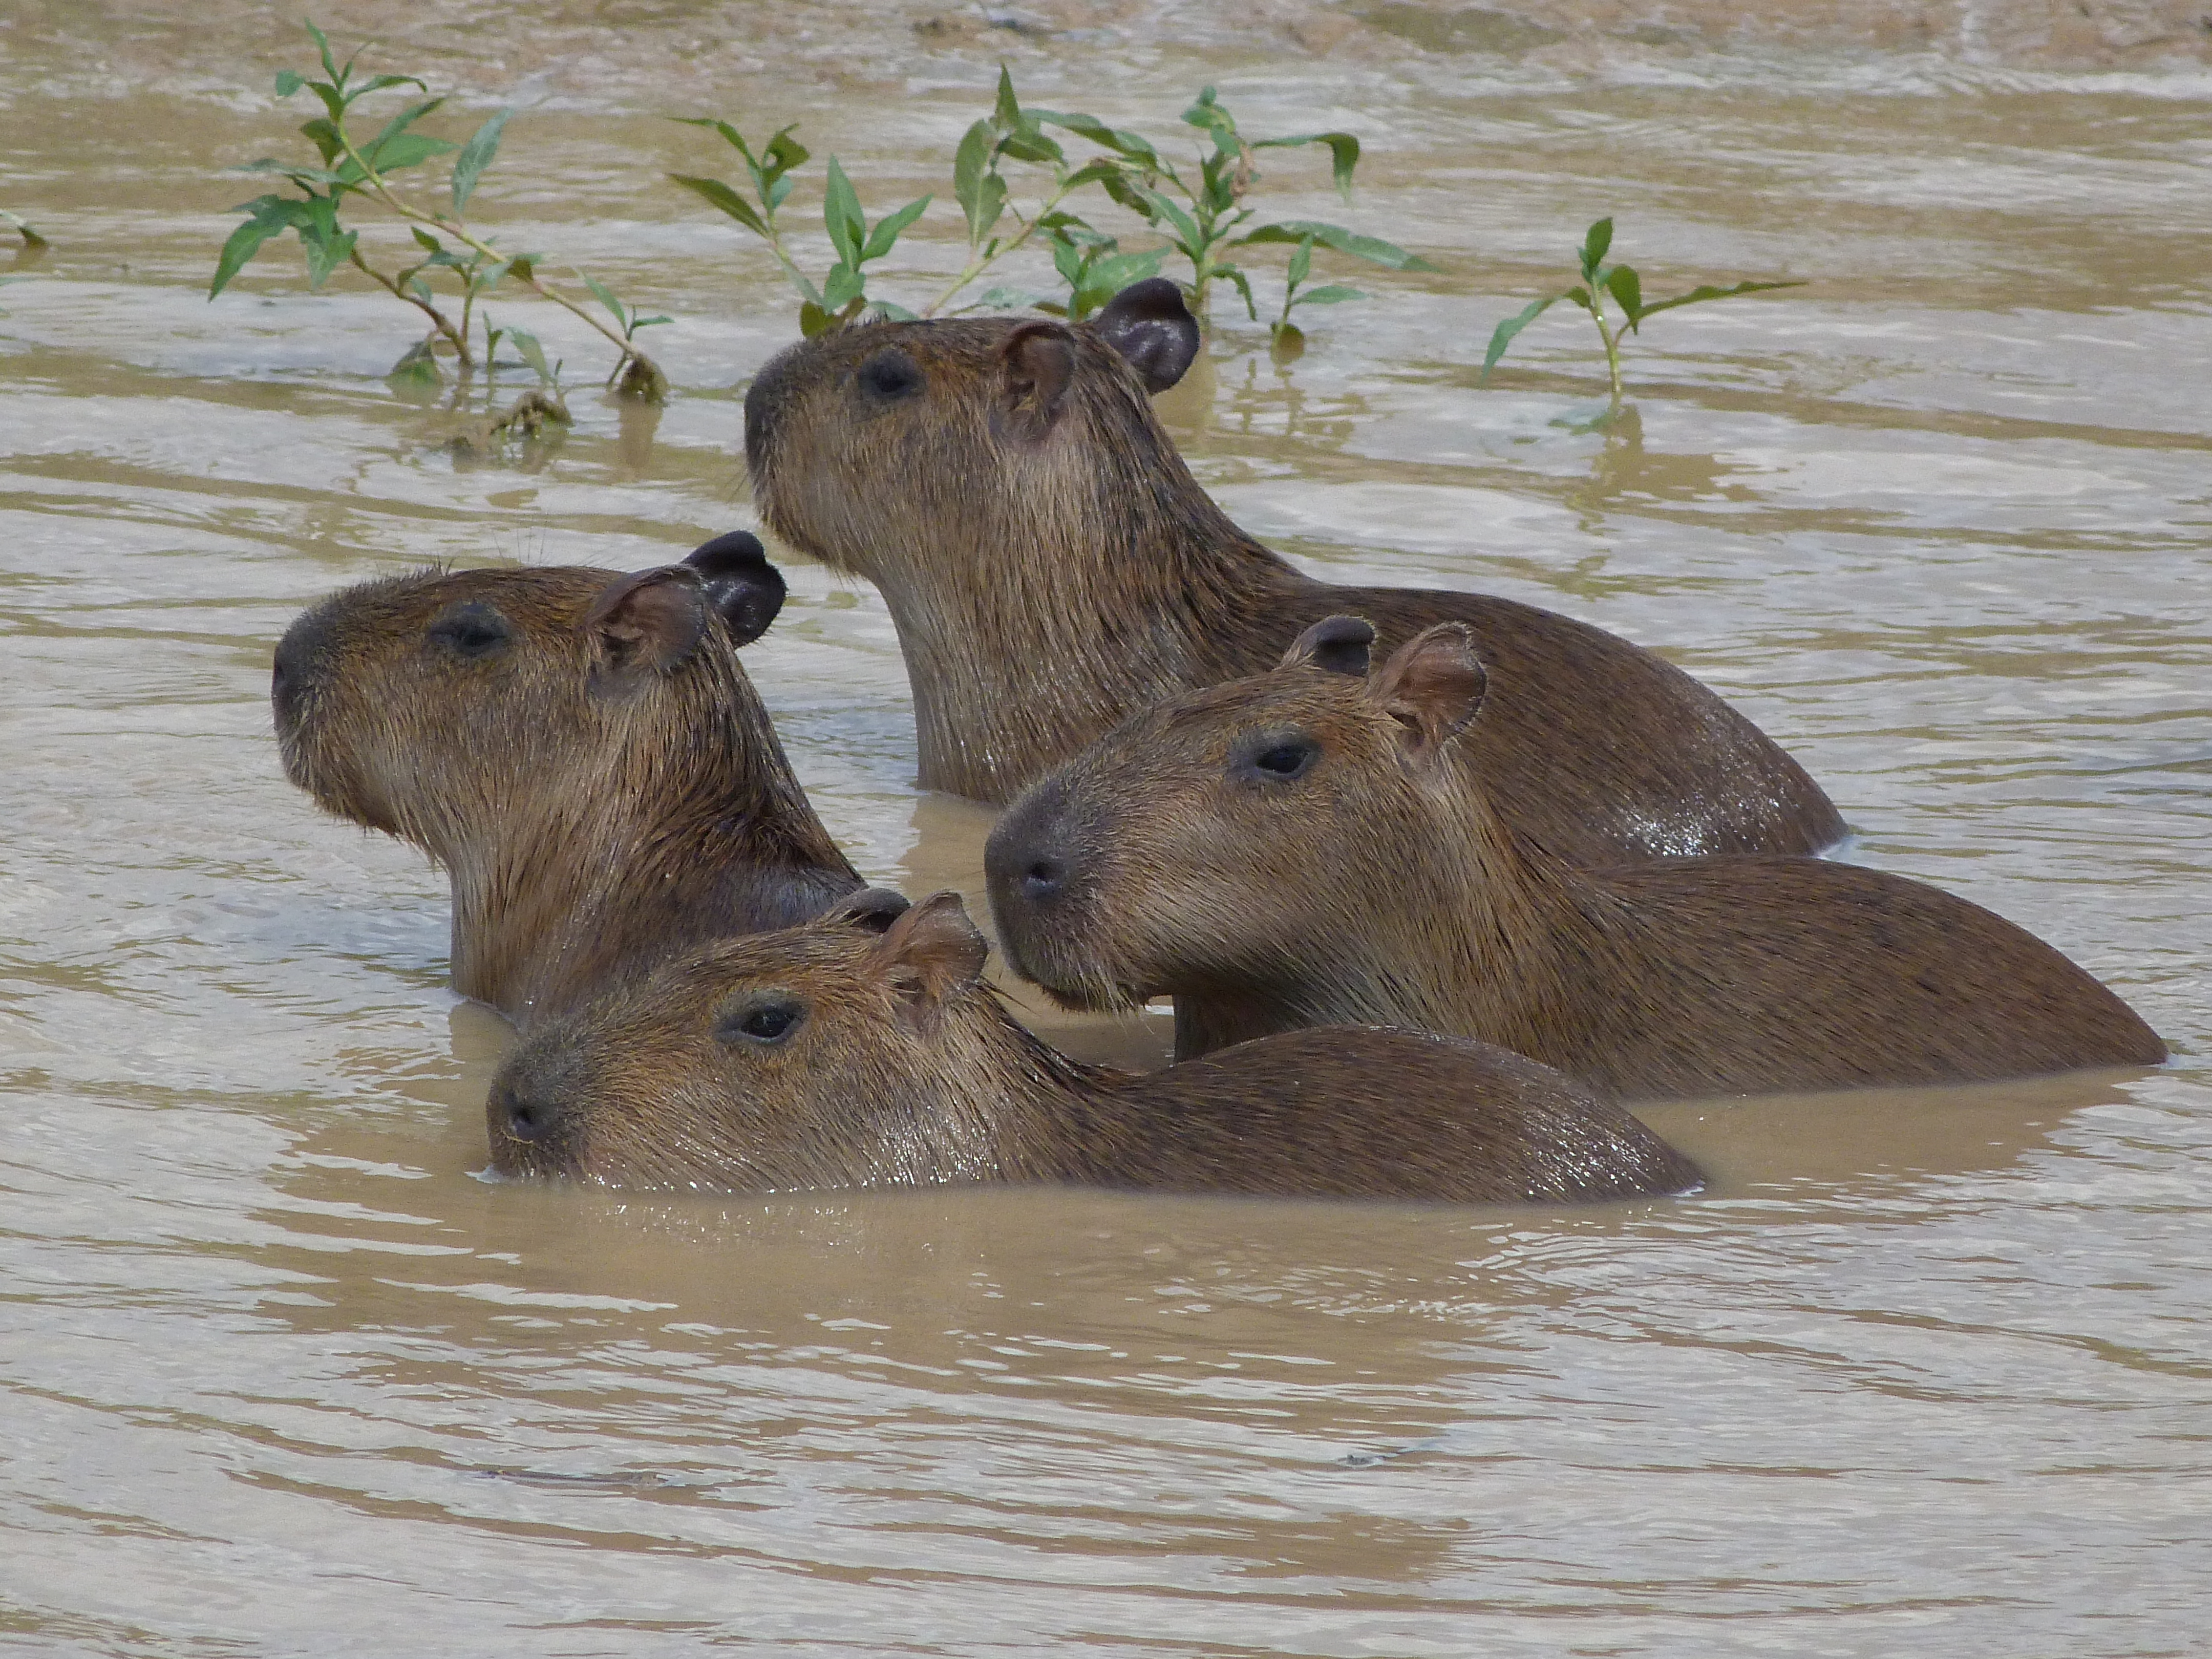
animals, mammal, capybara, vertebrate, terrestrial animal, wildlife, rodent, snout, adaptation, fawn